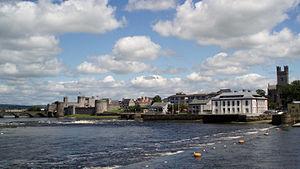
Quimper /kɛ̃pɛʁ/ est une commune française de la région Bretagne située dans le nord-ouest de la France. La ville est le chef-lieu du département du Finistère, le siège du conseil départemental, ainsi que des deux cantons qui la composent. Elle est également la capitale traditionnelle de la Cornouaille, du Pays Glazik et du Pays de Cornouaille qui compte 331 300 habitants en 2009, le siège de l'intercommunalité de Quimper Bretagne Occidentale qui compte 100 187 habitants en 2014, le siège de l'arrondissement de Quimper et enfin le siège du diocèse de Quimper et Léon. Ses habitants sont appelés les Quimpérois.